Jean-Marc Daniel

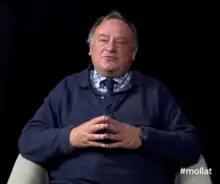
Jean-Marc Daniel

Jean-Marc Daniel (born 26 April) is a French Economist, Professor at ESCP Business School and editorial Director of "Societal" magazine. He describes himself as a classic liberal.